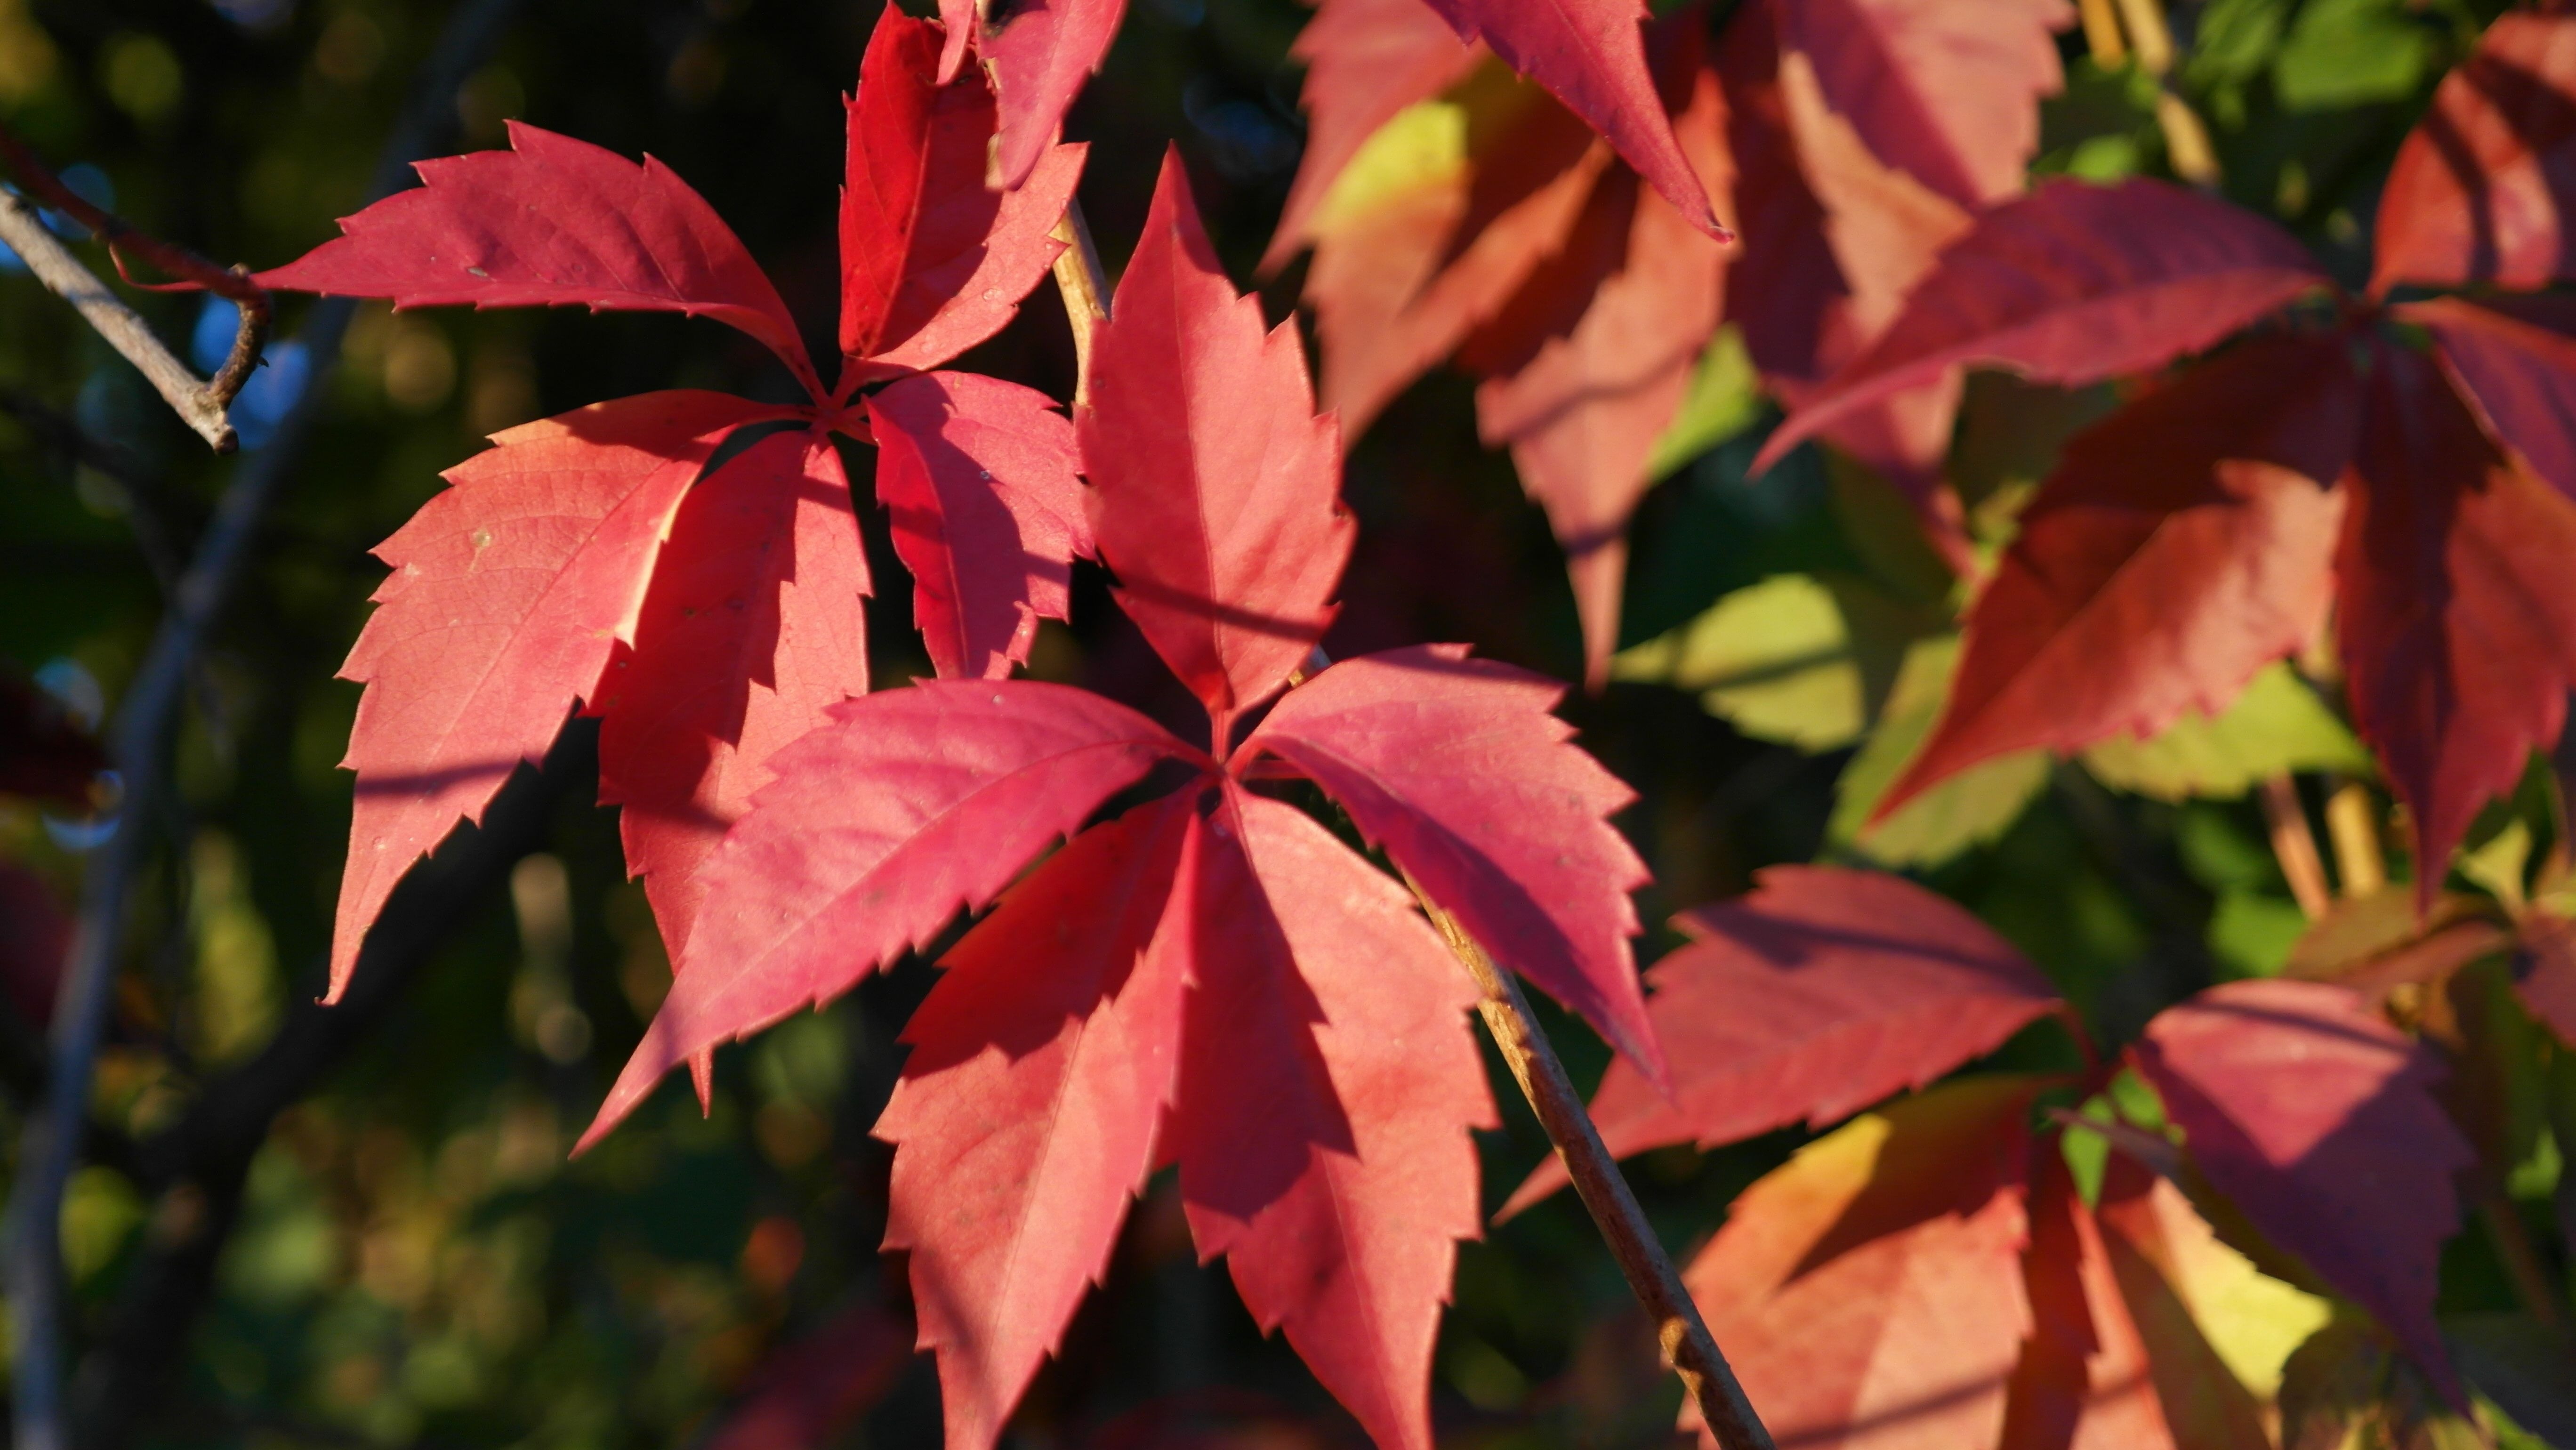
tree, branch, plant, sunlight, leaf, spring, green, red, autumn, climber, colorful, flora, maple tree, maple leaf, trees, coloring, leaves, deciduous, fall foliage, autumn forest